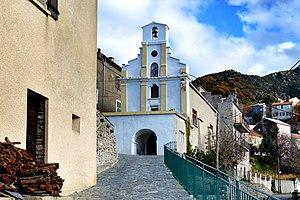
Altiani est une commune française située dans la circonscription départementale de la Haute-Corse et le territoire de la collectivité de Corse. Elle appartient à l'ancienne piève de Rogna.